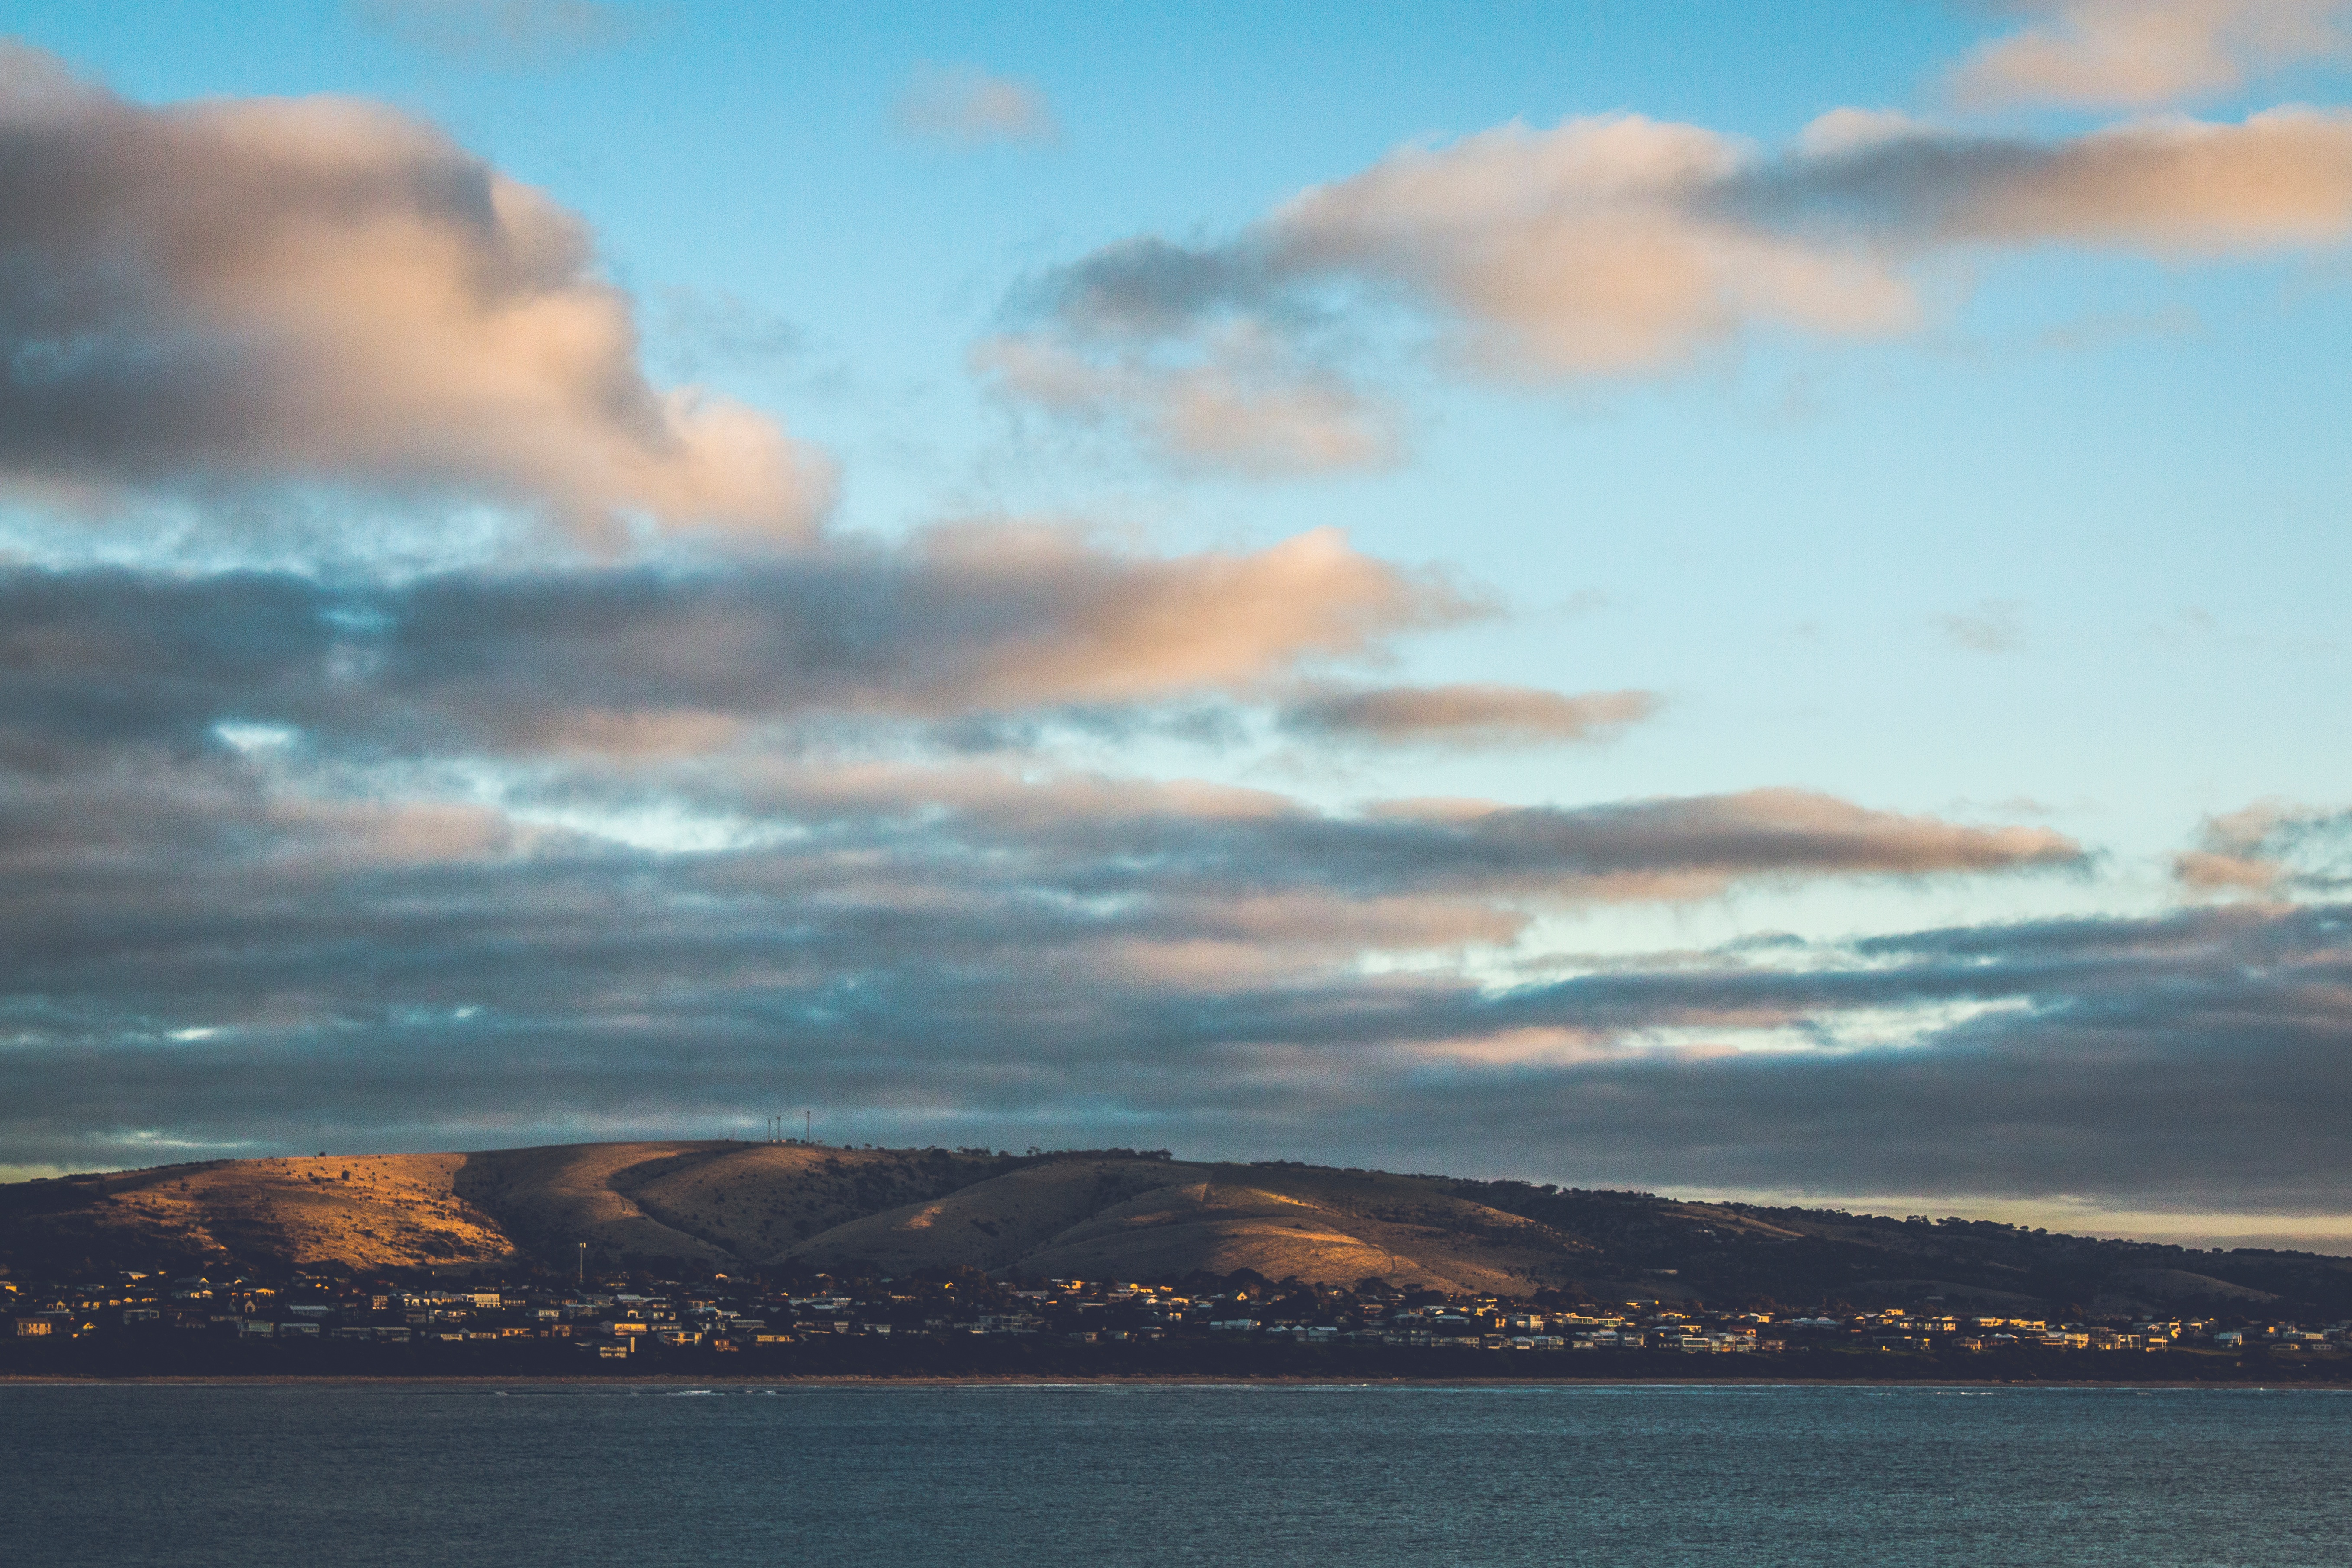
sea, coast, ocean, horizon, cloud, sky, sunrise, sunset, morning, shore, dawn, dusk, evening, bay, loch, afterglow, meteorological phenomenon